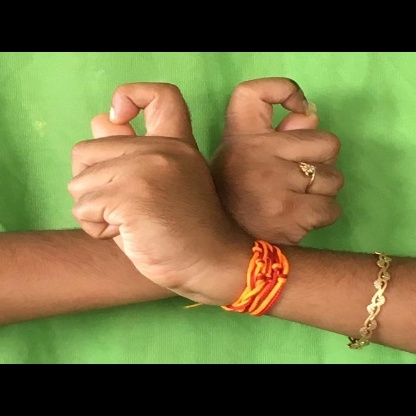
Mudra: Berunda